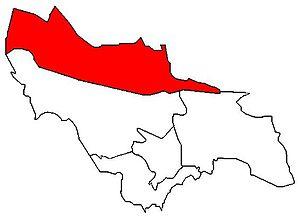
Quartier Nord de Rodez
La ville de Rodez est divisée en cinq grands quartiers, eux-mêmes divisés en une multitude de petits quartiers.